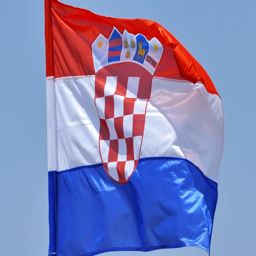
real national flag waving in the wind